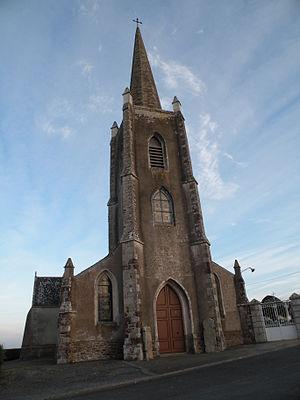
Église Saint-Pierre-du-Moutier de Théhillac.Brezhoneg: Iliz Tehelieg.
La liste des églises du Morbihan recense de manière exhaustive les églises situées dans le département français du Morbihan. Il est fait état des diverses protections dont elles peuvent bénéficier, et notamment les inscriptions et classements au titre des monuments historiques.
Théhillac [teijak] est une commune française située dans le département du Morbihan, en région Bretagne.